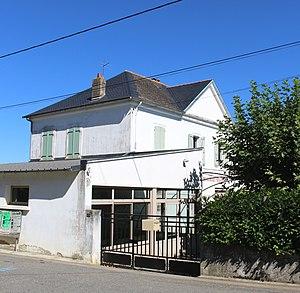
Mairie d'Orieux (Hautes-Pyrénées)
Orieux est une commune française située dans le département des Hautes-Pyrénées, en région Occitanie.